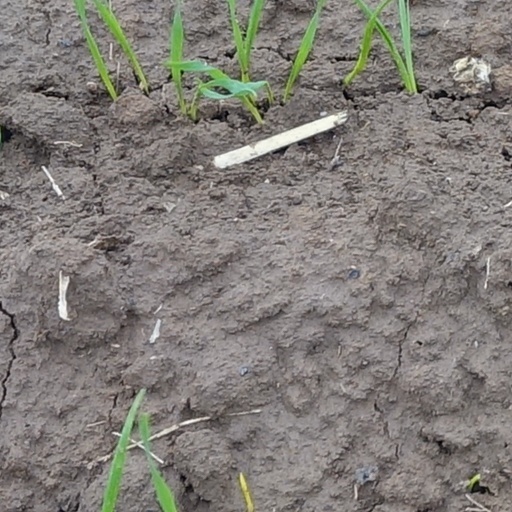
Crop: wheat